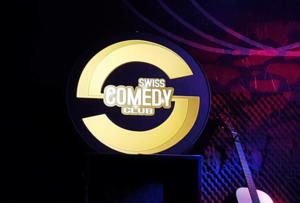
Résidence du Swiss Comedy Club
Le Swiss Comedy Club est un label d'humour fondé par Ivan Madonia en 2010 et basé à Fribourg.